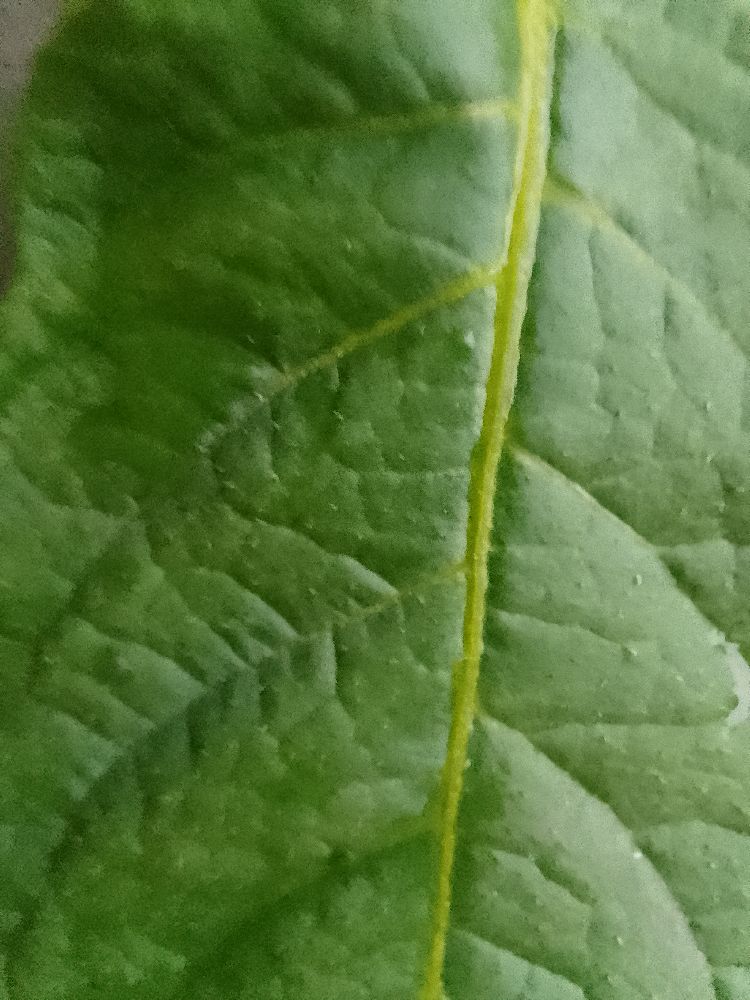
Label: Healthy